Volodymyr Sinclair

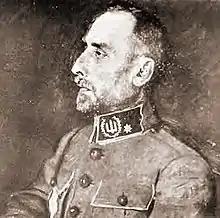

Volodymyr Oleksandrovych Sinkler or Vladimir Sinclair (12 January 1879 – 16 March 1946) was a Ukrainian military leader, general of the Russian Imperial Army, and general of the Ukrainian People's Army.